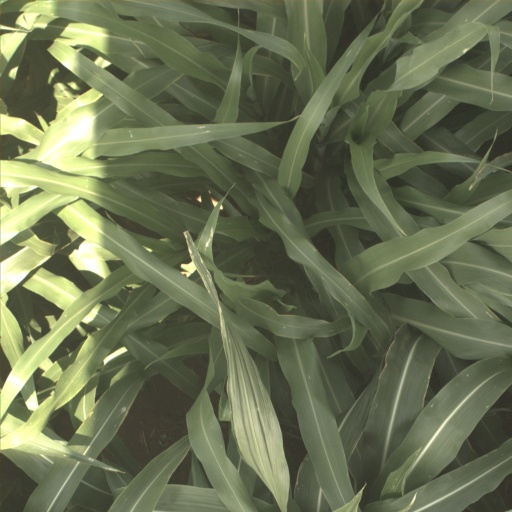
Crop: sorghum